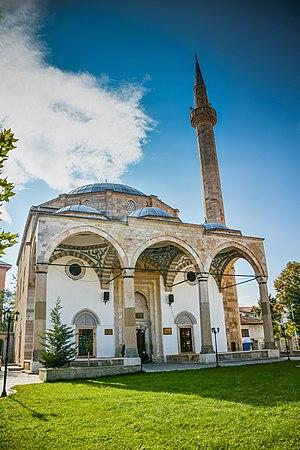
Cet article recense les monuments culturels du district de Kosovo en Serbie et au Kosovo.
Les monuments culturels d'importance exceptionnelle sont les monuments de Serbie qui possèdent le plus haut degré de protection.
Pristina est la capitale et la plus grande ville du Kosovo. Selon le recensement kosovar de 2011, la ville intra muros compte 505 857 habitants et sa zone métropolitaine intra muros 145 149.
La mosquée impériale de Pristina est une mosquée située à Prishtinë/Pristina, la capitale du Kosovo ; elle est également connue sous le nom de mosquée Mehmed Fatih, du nom du sultan qui en a ordonné la construction. Construite en 1461, La mosquée impériale est la plus grande du centre ville ; édifiée huit ans après la prise de Constantinople par les Ottomans, son architecture est de type ottoman brussien, caractéristique des constructions islamiques dans les Balkans. Elle est inscrite sur la liste des monuments culturels d'importance exceptionnelle de la République de Serbie.